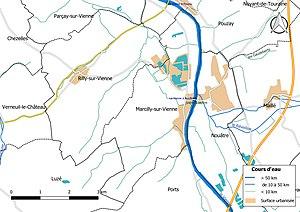
Carte du réseau hydrographique de la commune de fr:Marcilly-sur-Vienne (France).
Marcilly-sur-Vienne est une commune française du département d'Indre-et-Loire, en région Centre-Val de Loire.